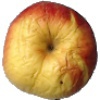
Label: red_yellow_apple